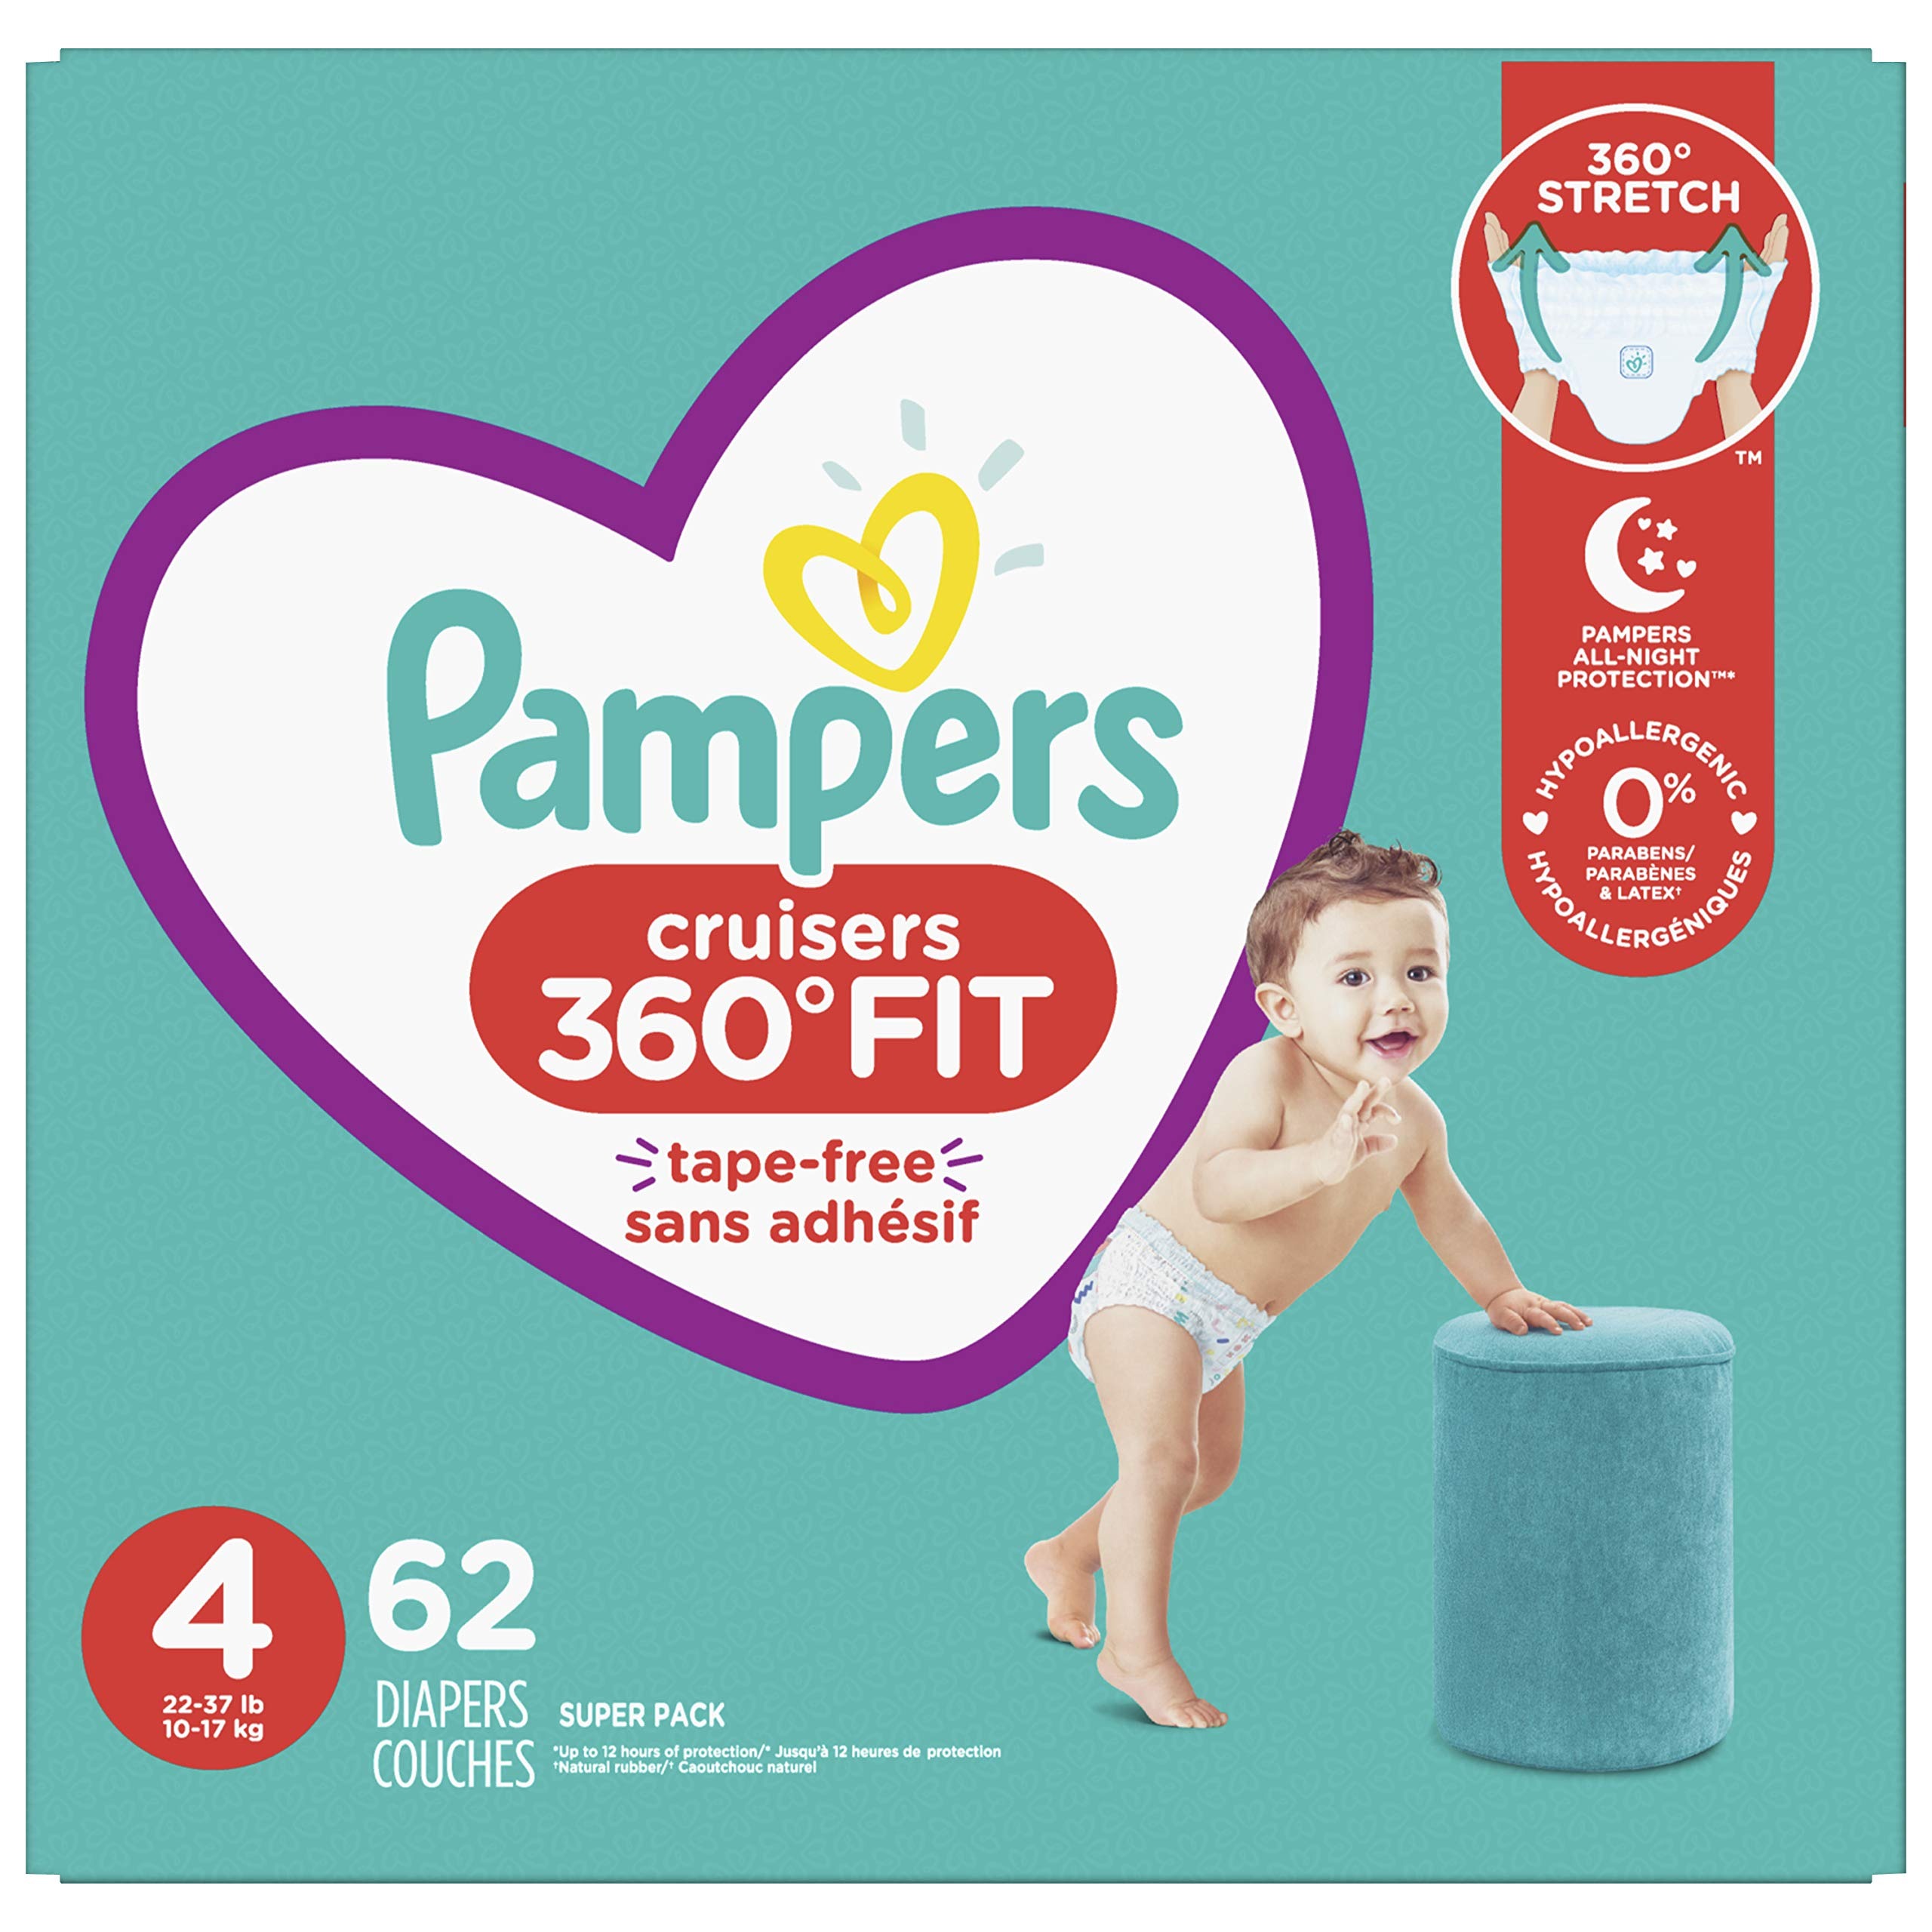
Item Name: Pampers Pampers Cruisers 360˚ Fit Diapers Size 4 62 Count, 62 Count
Bullet Point 1: Pampers Cruisers 360˚ FIT is our best fitting diaper for your active baby
Bullet Point 2: 360º STRETCHY WAISTBAND adapts to every move for a comfortable fit that keeps up with your active baby
Bullet Point 3: Easy to pull on and remove with EASY-TEAR SIDES and ROLL & TOSS TAPE. Simply tear the sides, roll the diaper up and secure with disposal tape on back
Bullet Point 4: SUPER SOFT like cotton to help protect your baby’s delicate skin, even during active play
Bullet Point 5: LOCKAWAY CHANNELS absorb wetness and lock it away from skin for breathable dryness
Value: 62.0
Unit: Count

Price: 36.99